Western Mexico shaft tomb tradition

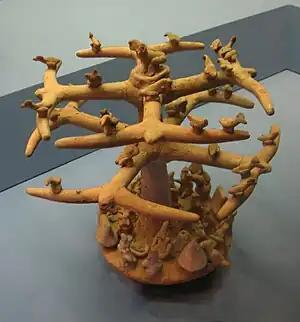
A Nayarit tableau showing a multi-layered tree with birds. It has been proposed that the birds represent souls who have not yet descended into the underworld, while the central tree may represent the Mesoamerican world tree.

Grave goods within these tombs include hollow ceramic figures, obsidian and shell jewelry, semi-precious stones, pottery (which often contained food), and other household implements such as spindle whorls and metates. More unusual items include conch shell trumpets covered with stucco and other appliques. Unlike those of other Mesoamerican cultures such as the Olmec and the Maya, shaft tomb artifacts carry little to no iconography and so are seemingly bereft of symbolic or religious meaning.